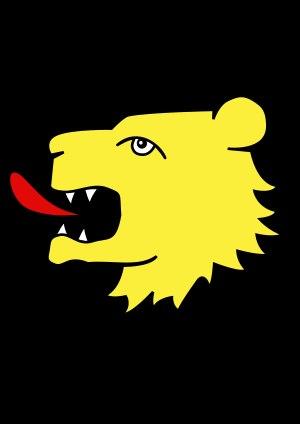
En héraldique, le lion et le léopard désignent le même animal, mais avec une position de tête différente.